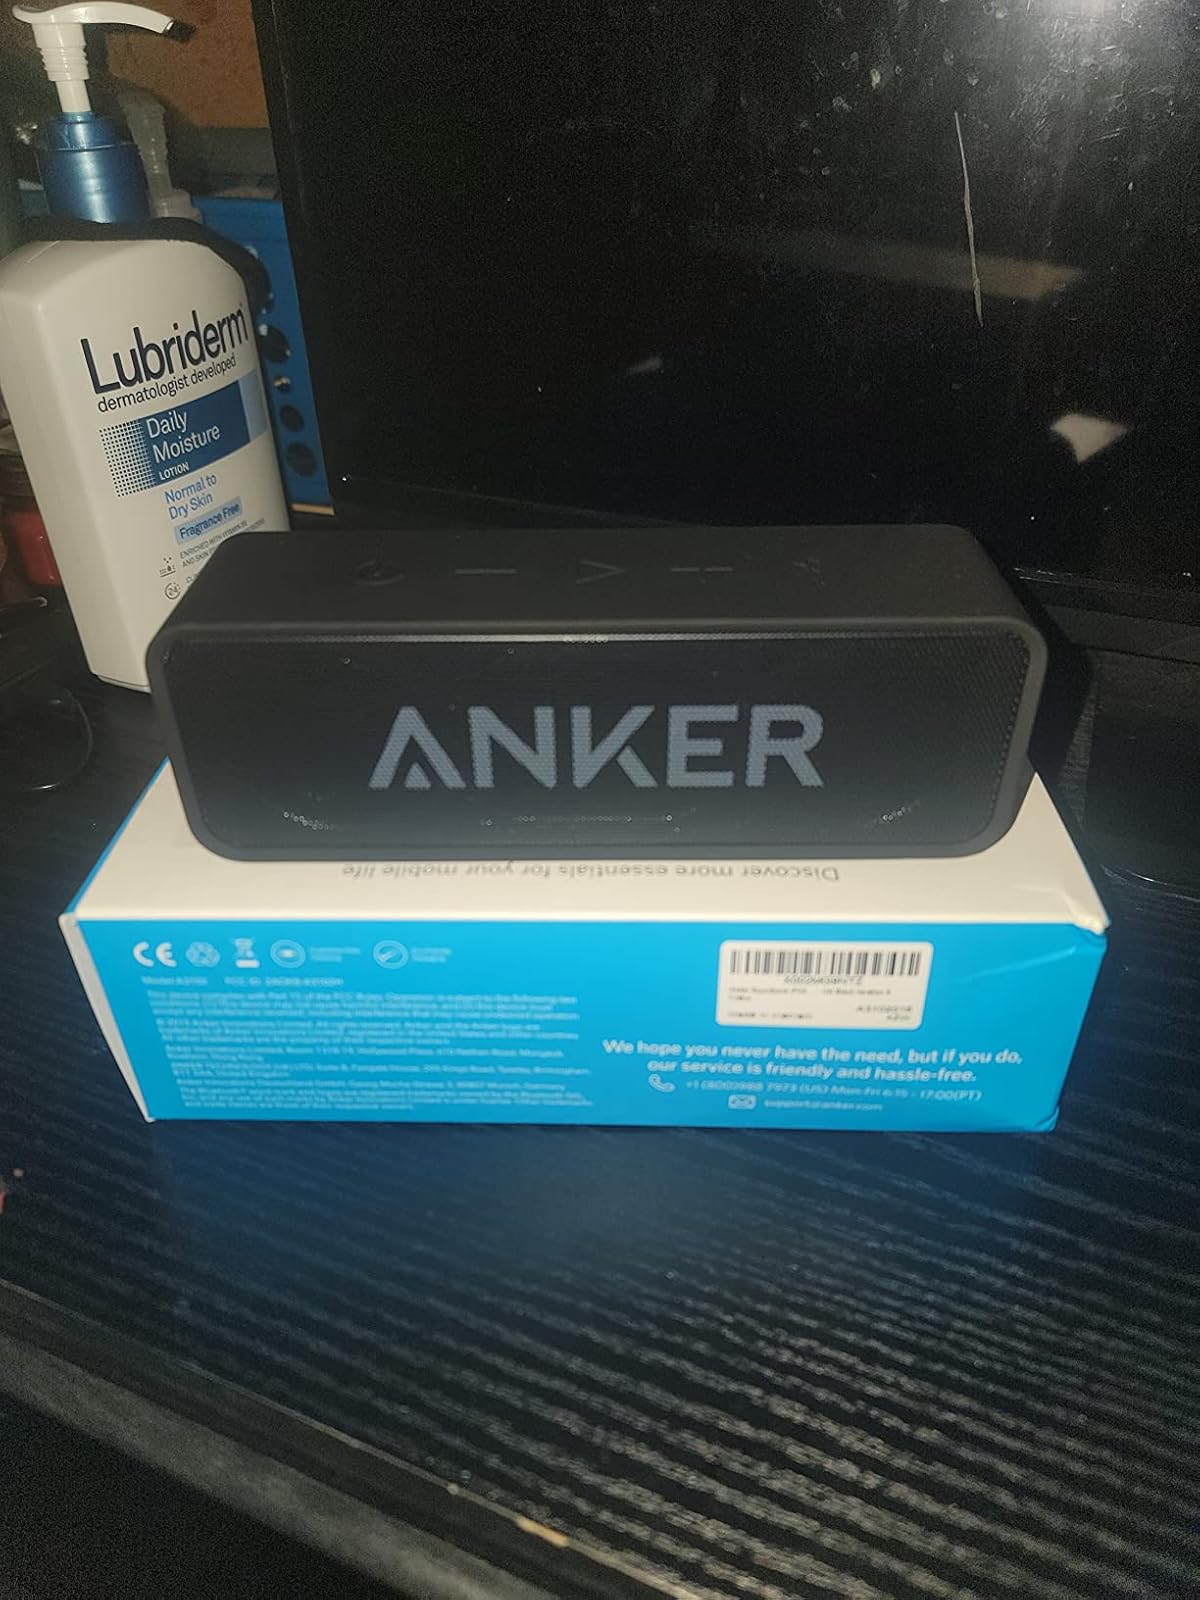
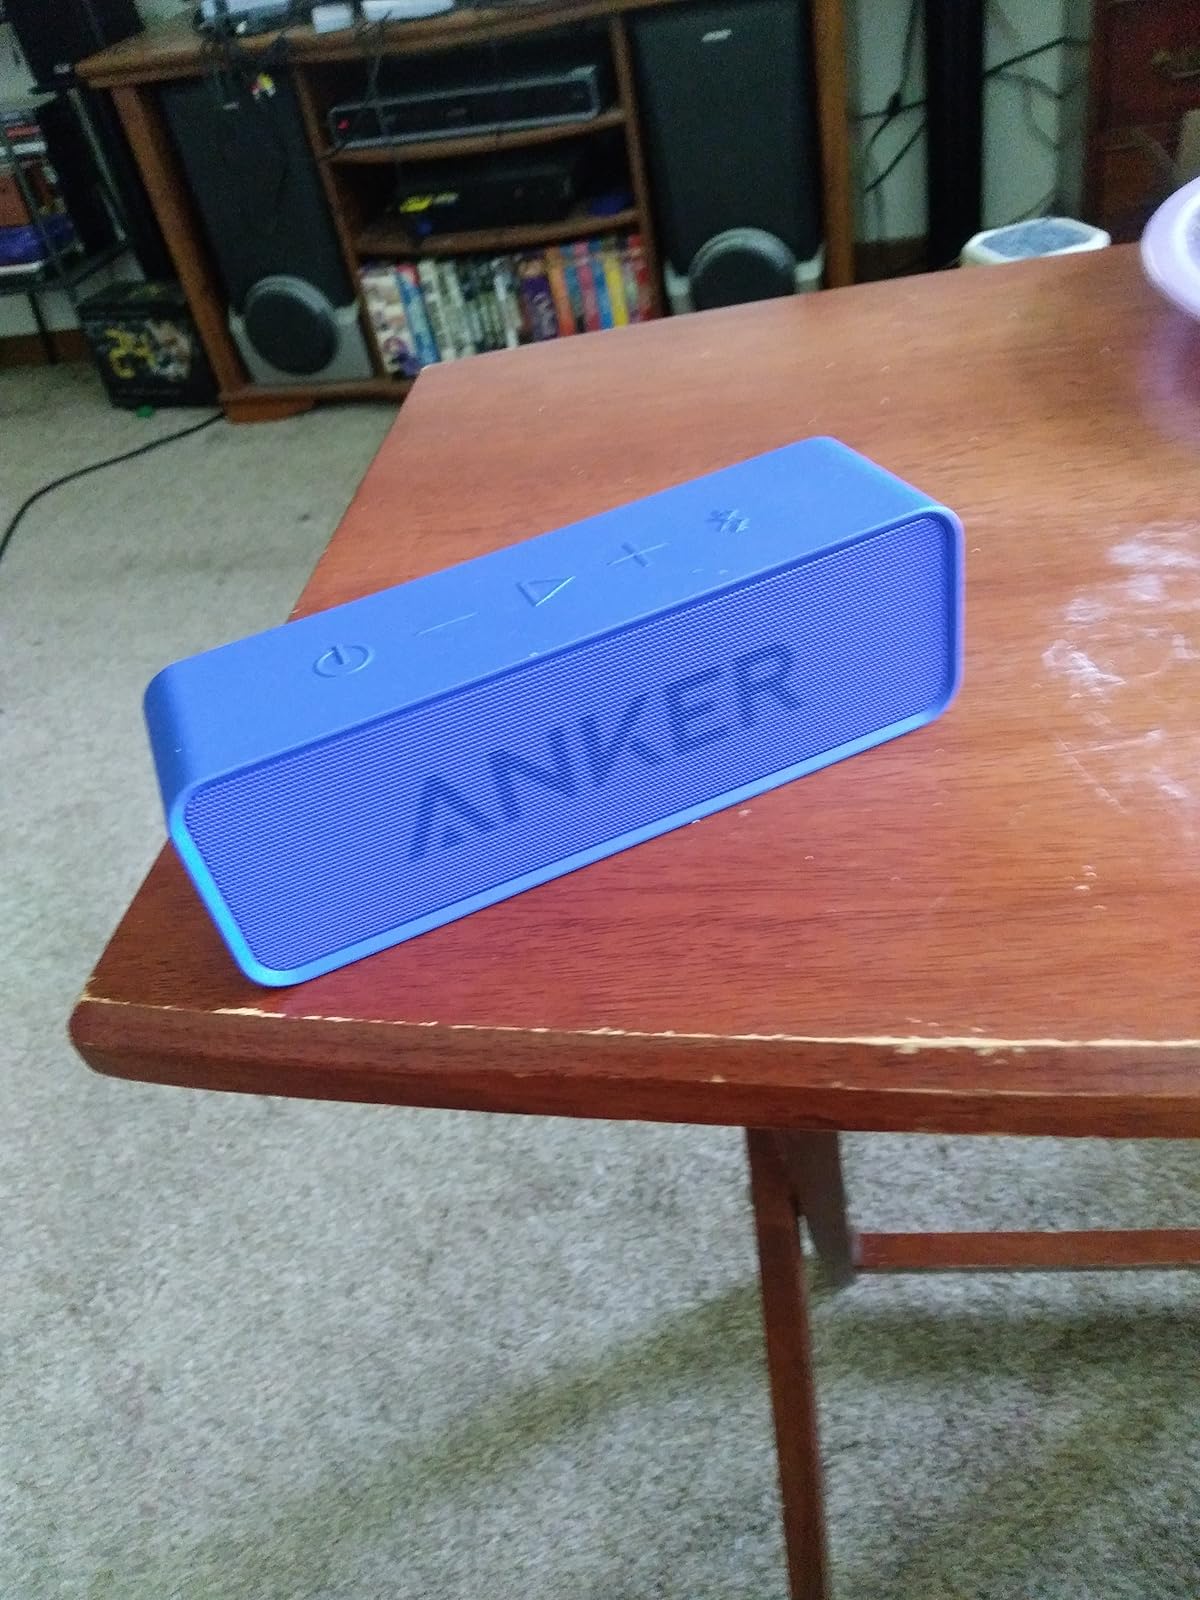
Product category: speaker
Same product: no